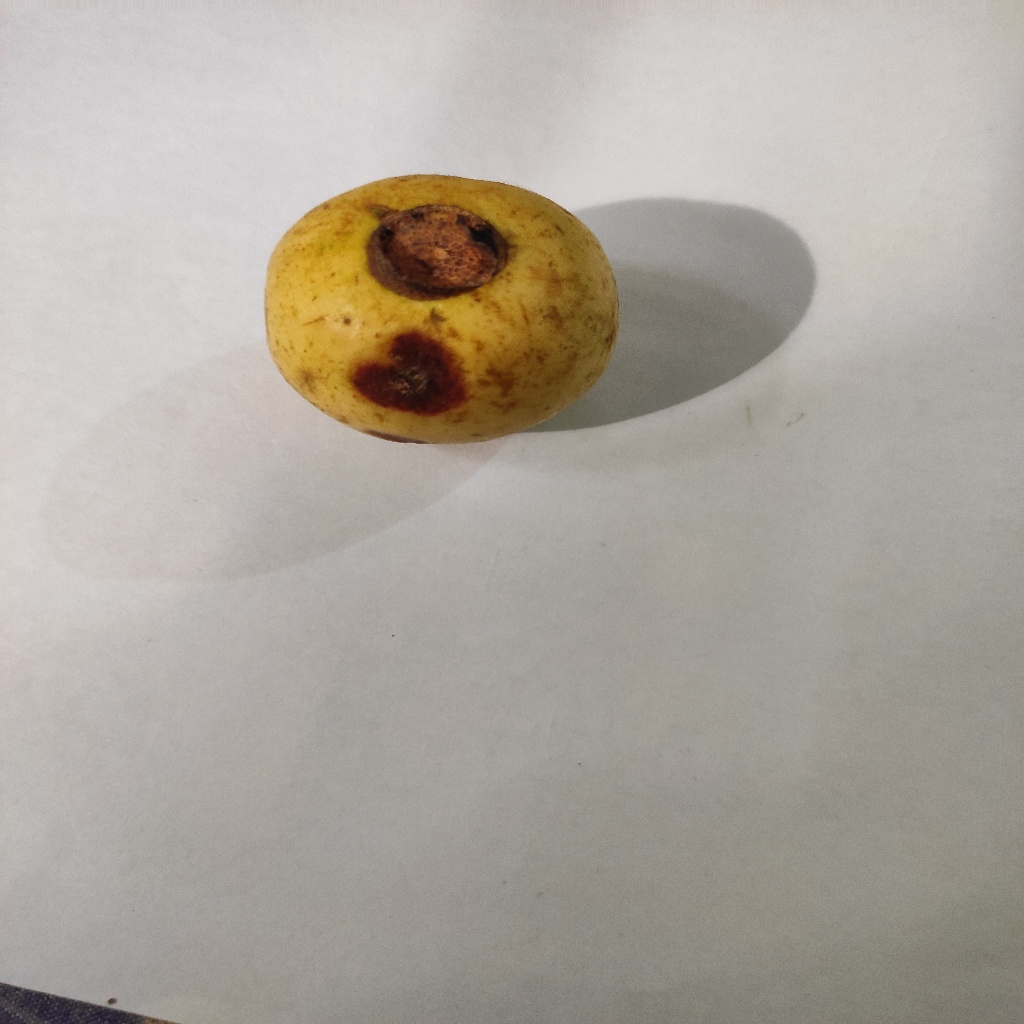
Crop: guava
Quality class: Defect